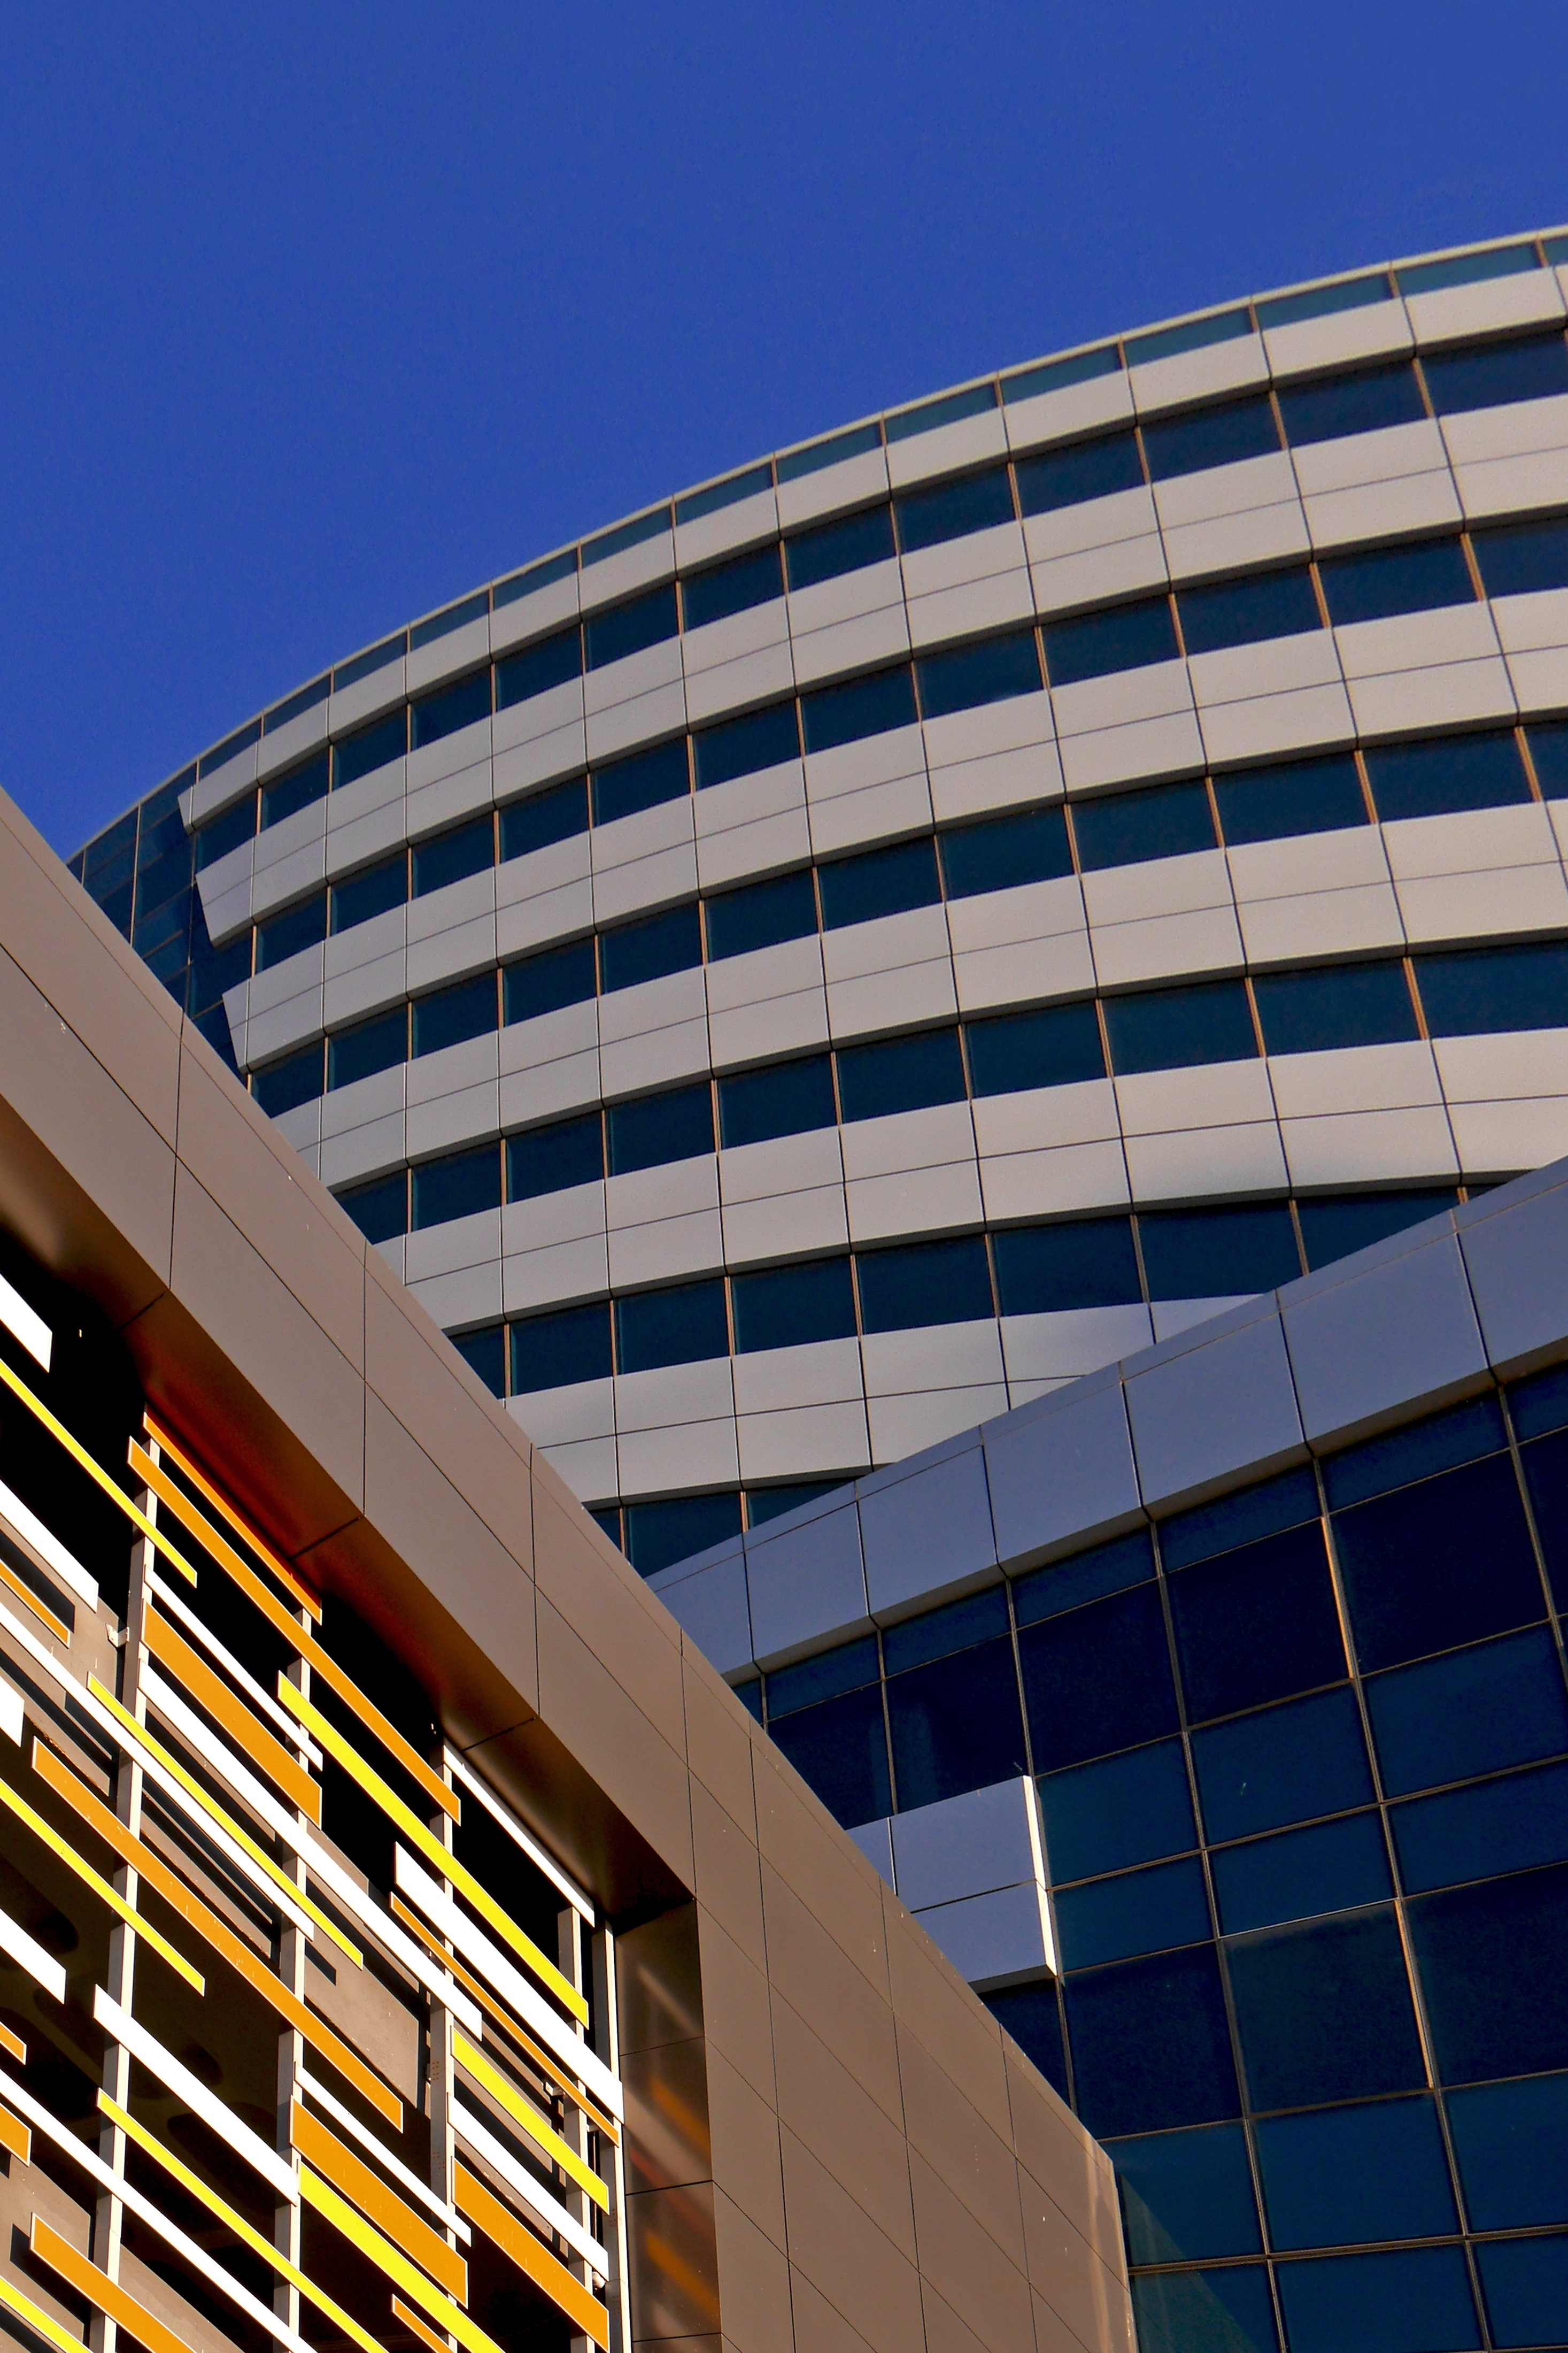
architecture, structure, building, skyscraper, downtown, facade, stadium, tower block, botswana, commercial building, headquarters, development, convention center, gaborone, metropolitan area, sport venue, window covering